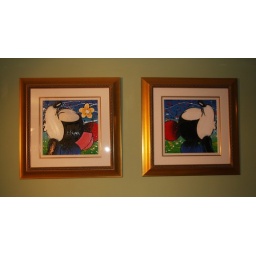
David Willardson - Lovey Dovey. Early indication of when you are in the dog house over something.